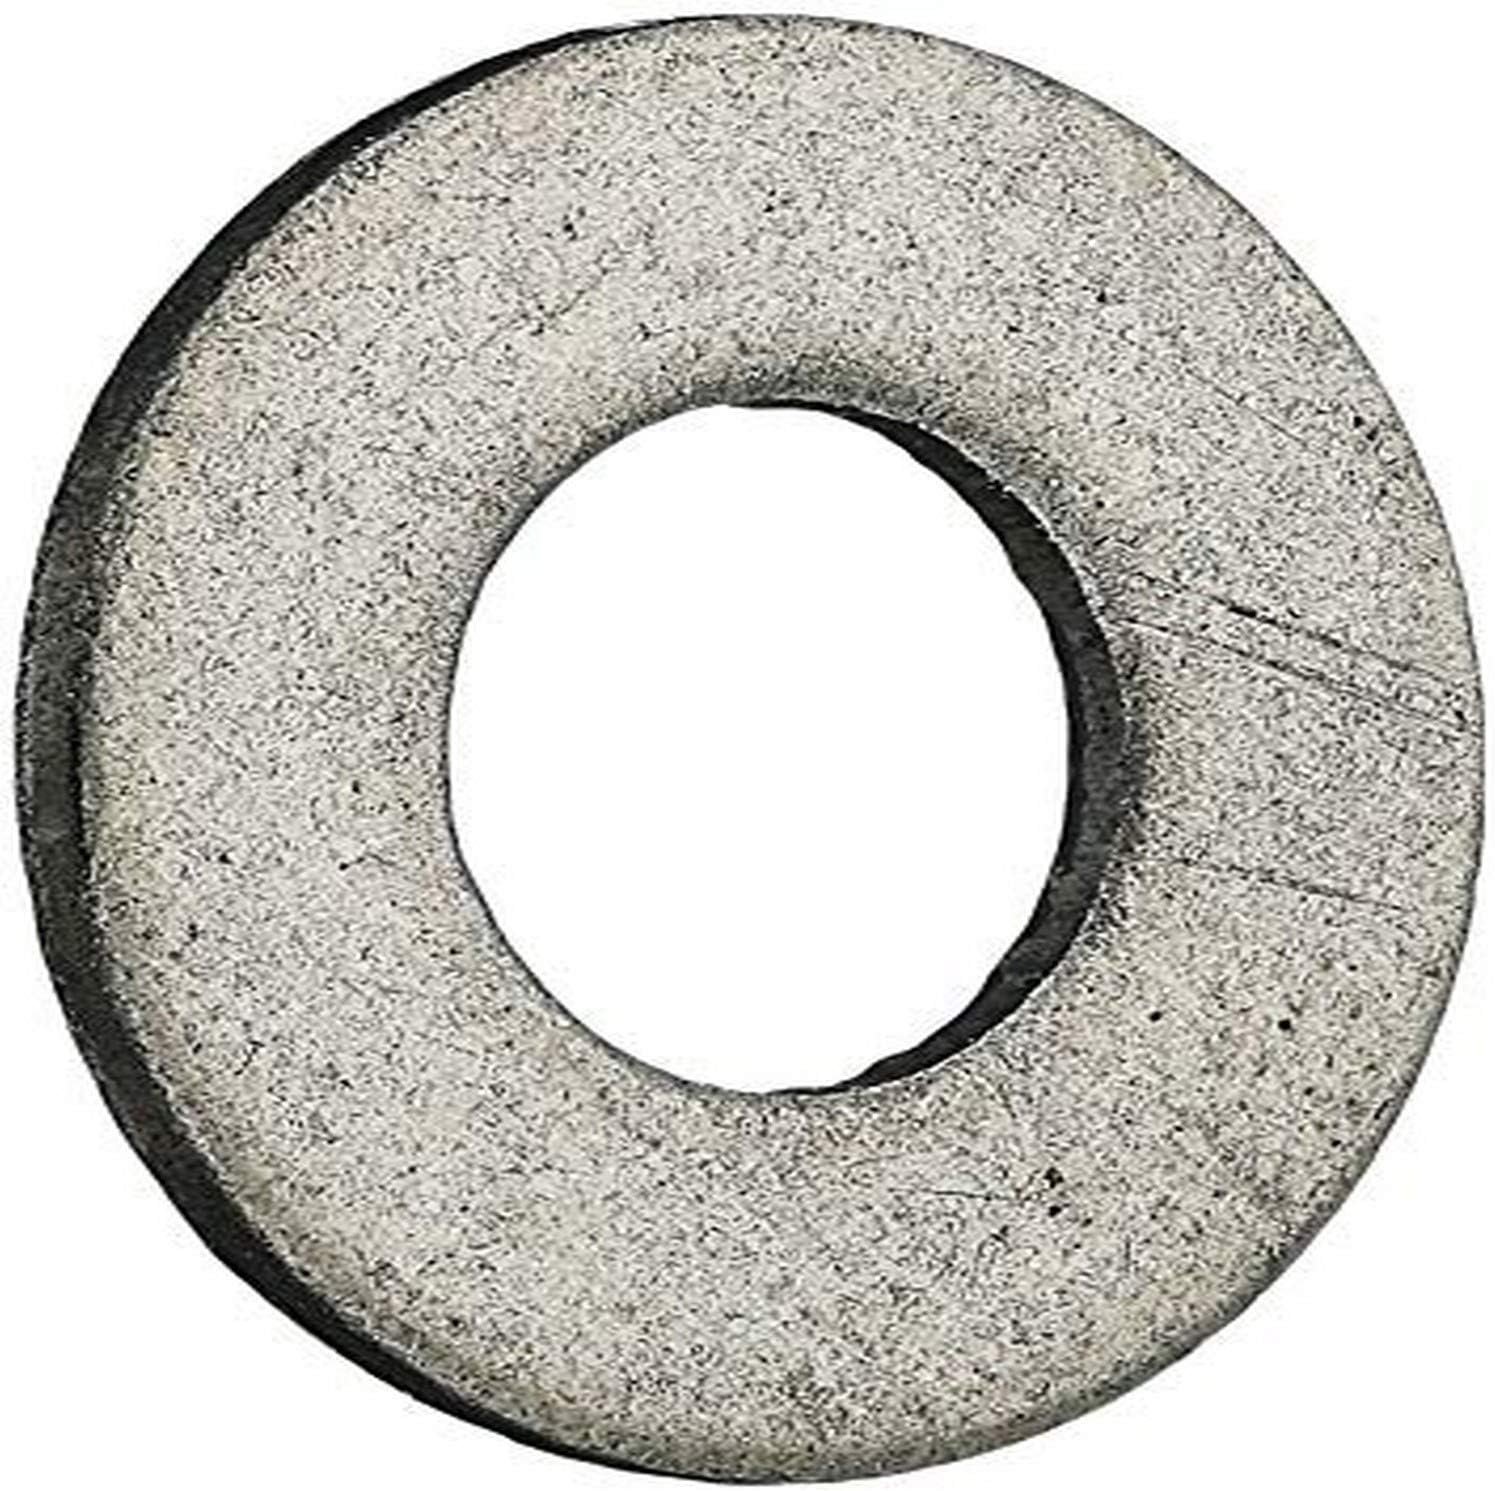
Hayward D.E.CX1641125 No. 10 Flat, Standard Plain Washer Replacement for Hayward Perflex Filter and Astrolite Pool Lighting
Category: Amazon Home
This no. 10 flat, standard plain washer 18/8 is designed to use with Hayward Perflex extended-cycle D.E. filter models EC65, EC65A, EC75, EC75A, I_PFPPTS, EC50C80X5S and also compatible with Hayward Astrolite pool lighting models SP058015, SP058130, SP0581100. Weight 1.6-pound. Used on filters made prior 1989.
Features: No. 10 flat, standard plain washer 18/8 replacement | Fits hayward perflex extended-cycle d.e. filter models ec65, ec65a, ec75, ec75a, i_pfppts, ec50c80x5s | Also fits hayward astrolite pool lighting models sp058015, sp058130, sp0581100 | Weight 1.6-pound | Used on filters made prior 1989